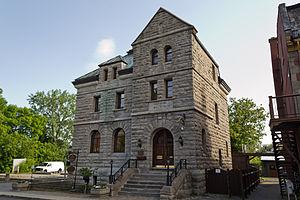
La Prairie est une municipalité du Québec. Elle fait partie de la MRC de Roussillon dans la région de la Montérégie. Elle est située au confluent du fleuve Saint-Laurent, sur la Rive-Sud de Montréal, et de la rivière Saint-Jacques.